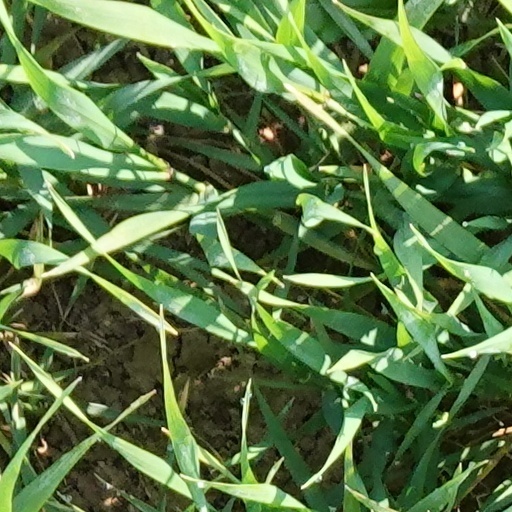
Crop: wheat